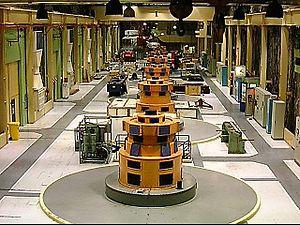
Le secteur de l'énergie en Nouvelle-Zélande présente plusieurs caractéristiques originales :